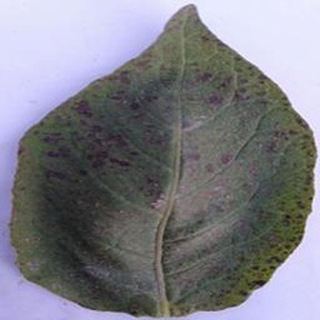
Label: potato_early_blight